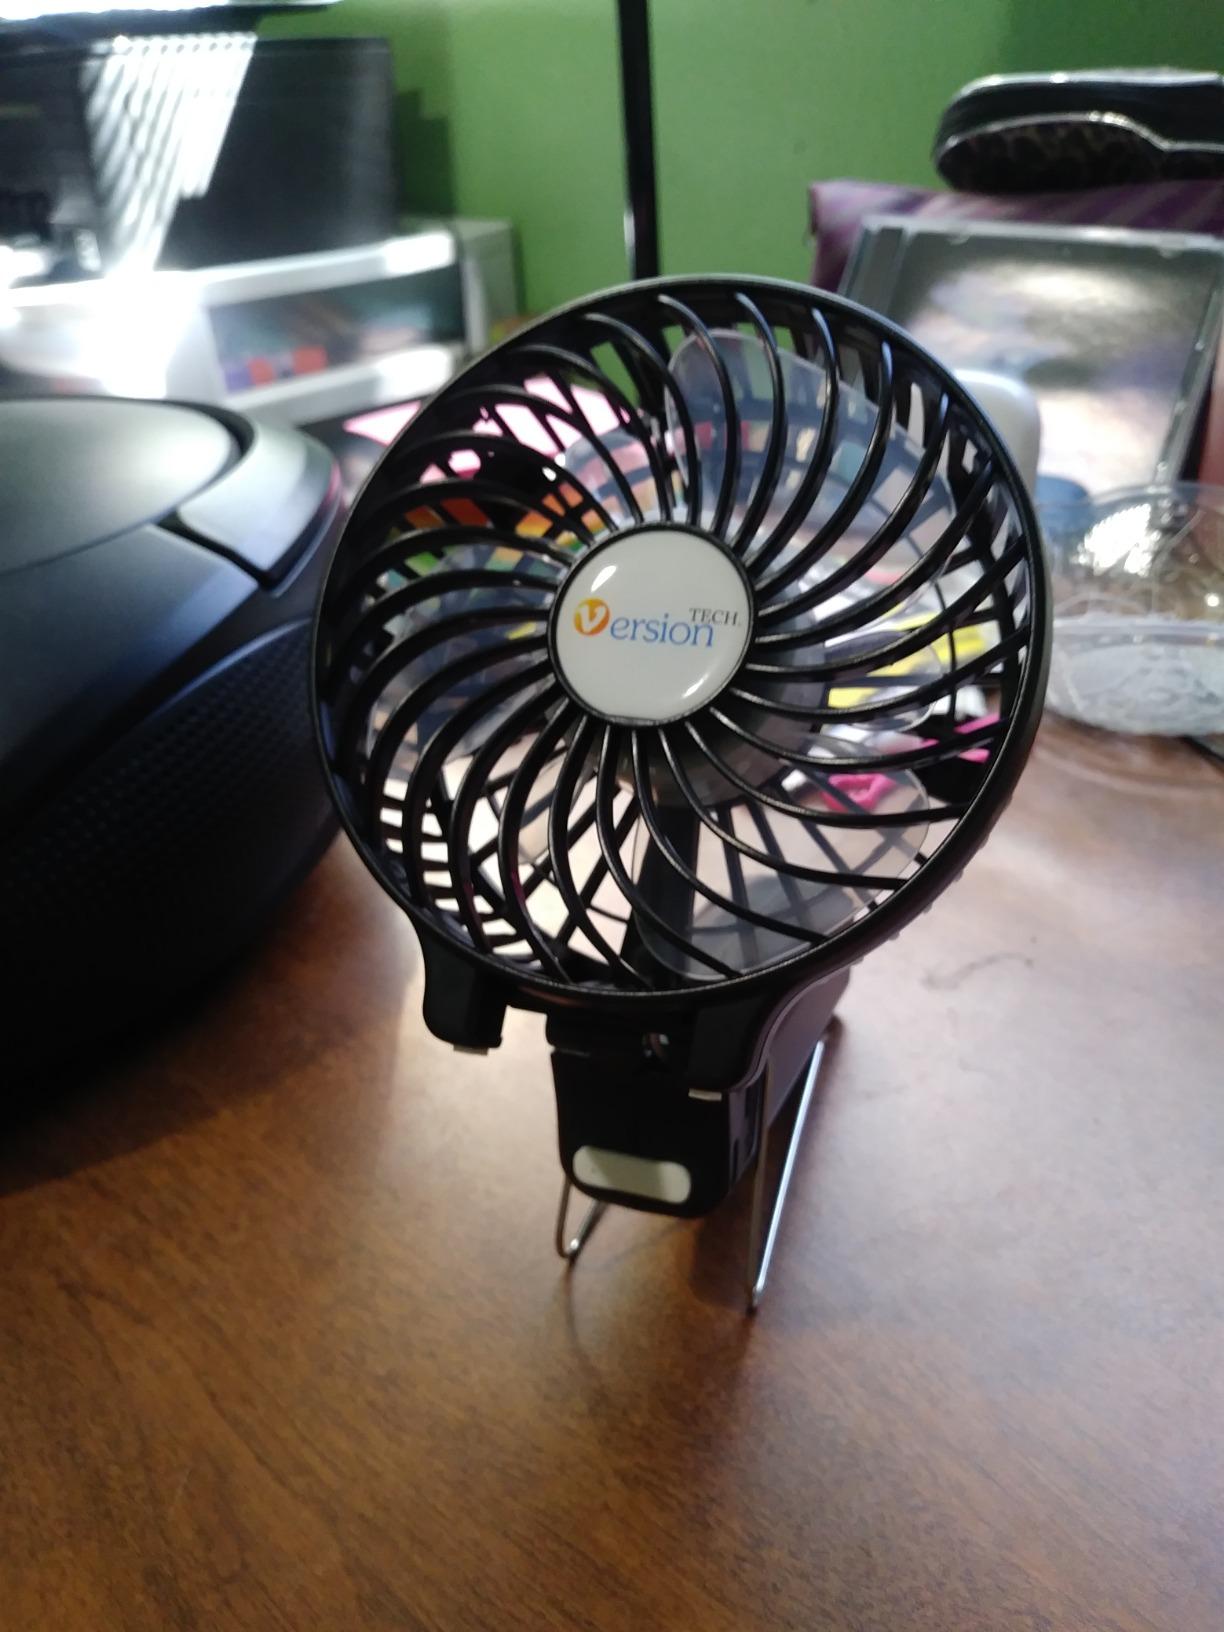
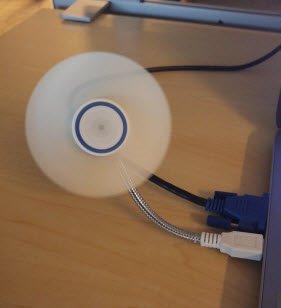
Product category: fan
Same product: no